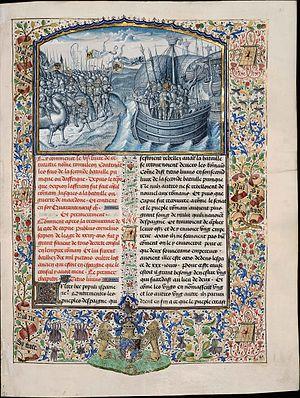
Le Maître aux grisailles fleurdelisées désigne par convention un enlumineur actif entre 1460 et 1480 à Lille. Il doit son nom à son usage presque exclusif de la technique de grisaille et sa propension à placer des fleurs de lys sur le cadre de ses miniatures. Employé à plusieurs reprises par Jean de Wavrin, il est proche d'autres enlumineurs de la ville comme le Maître du Champion des dames ou le Maître de Wavrin.